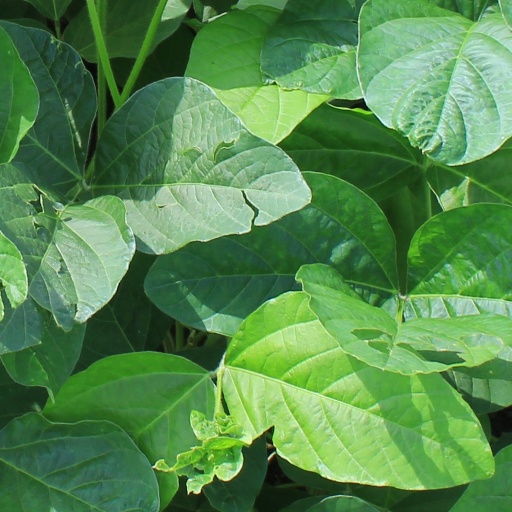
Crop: soybean